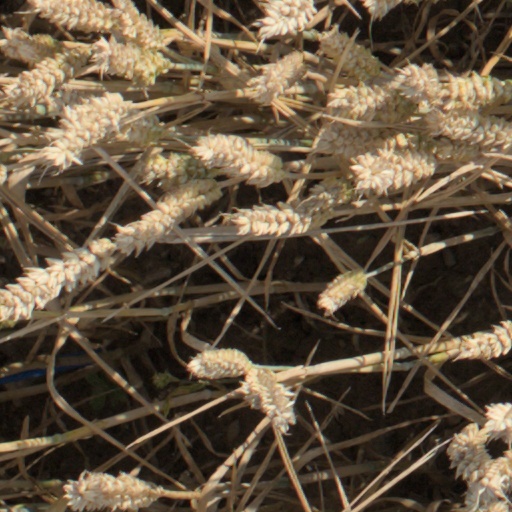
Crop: wheat